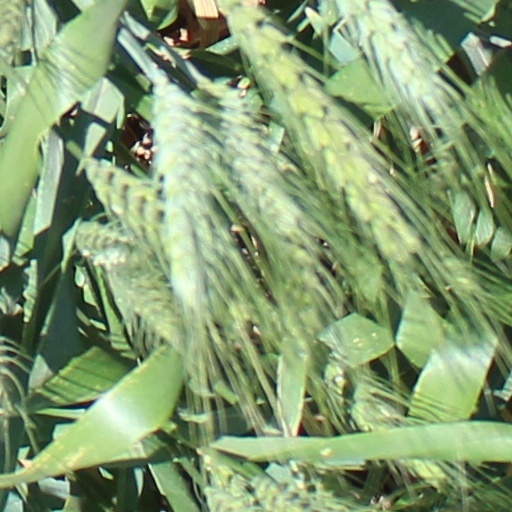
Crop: wheat